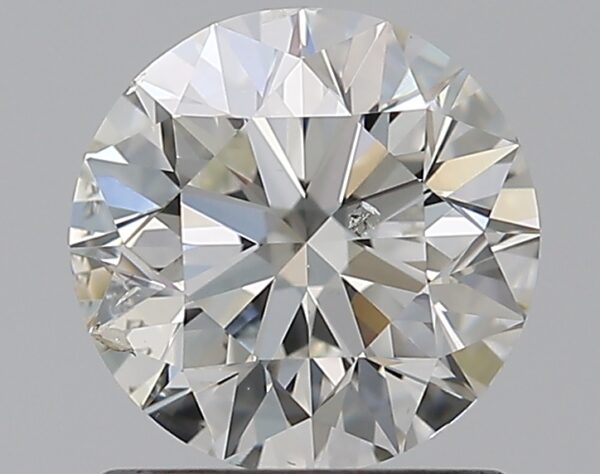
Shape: round
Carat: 1.01
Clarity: SI2
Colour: I
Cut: EX
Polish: EX
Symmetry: EX
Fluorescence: N
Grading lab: GIA
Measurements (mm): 6.33 x 6.38 x 4.03